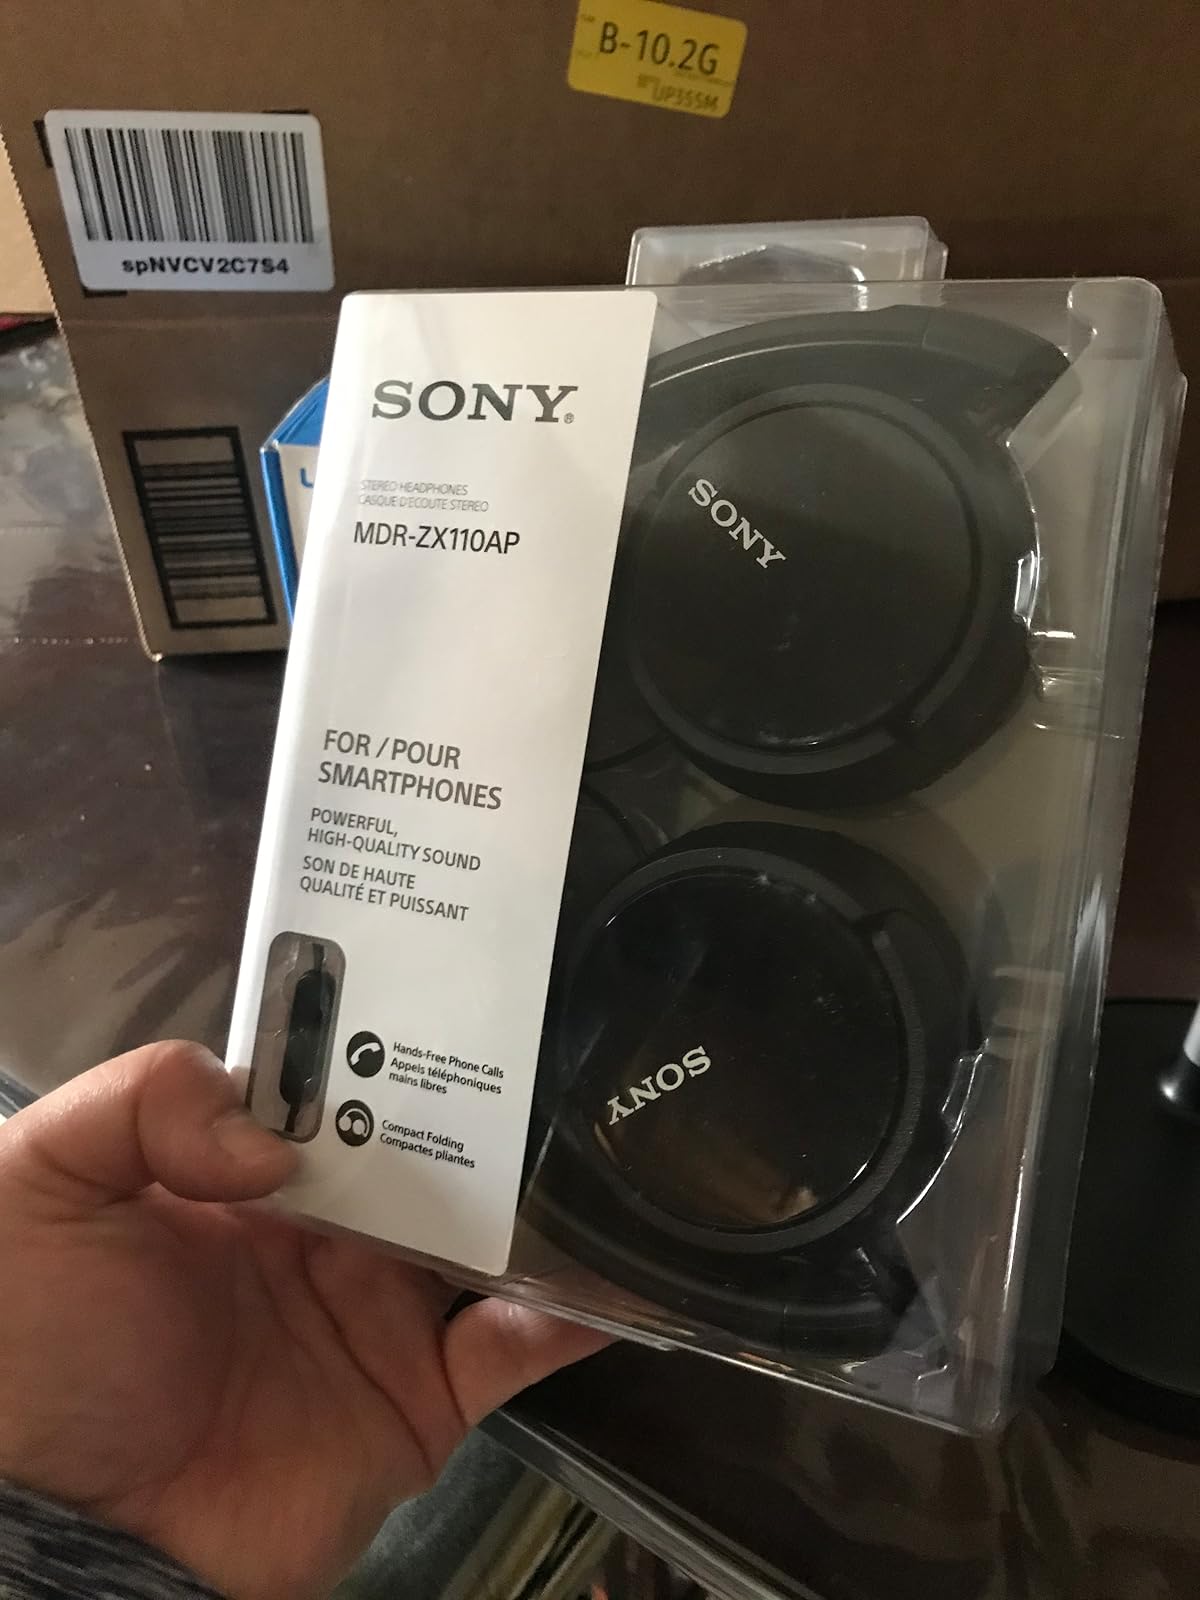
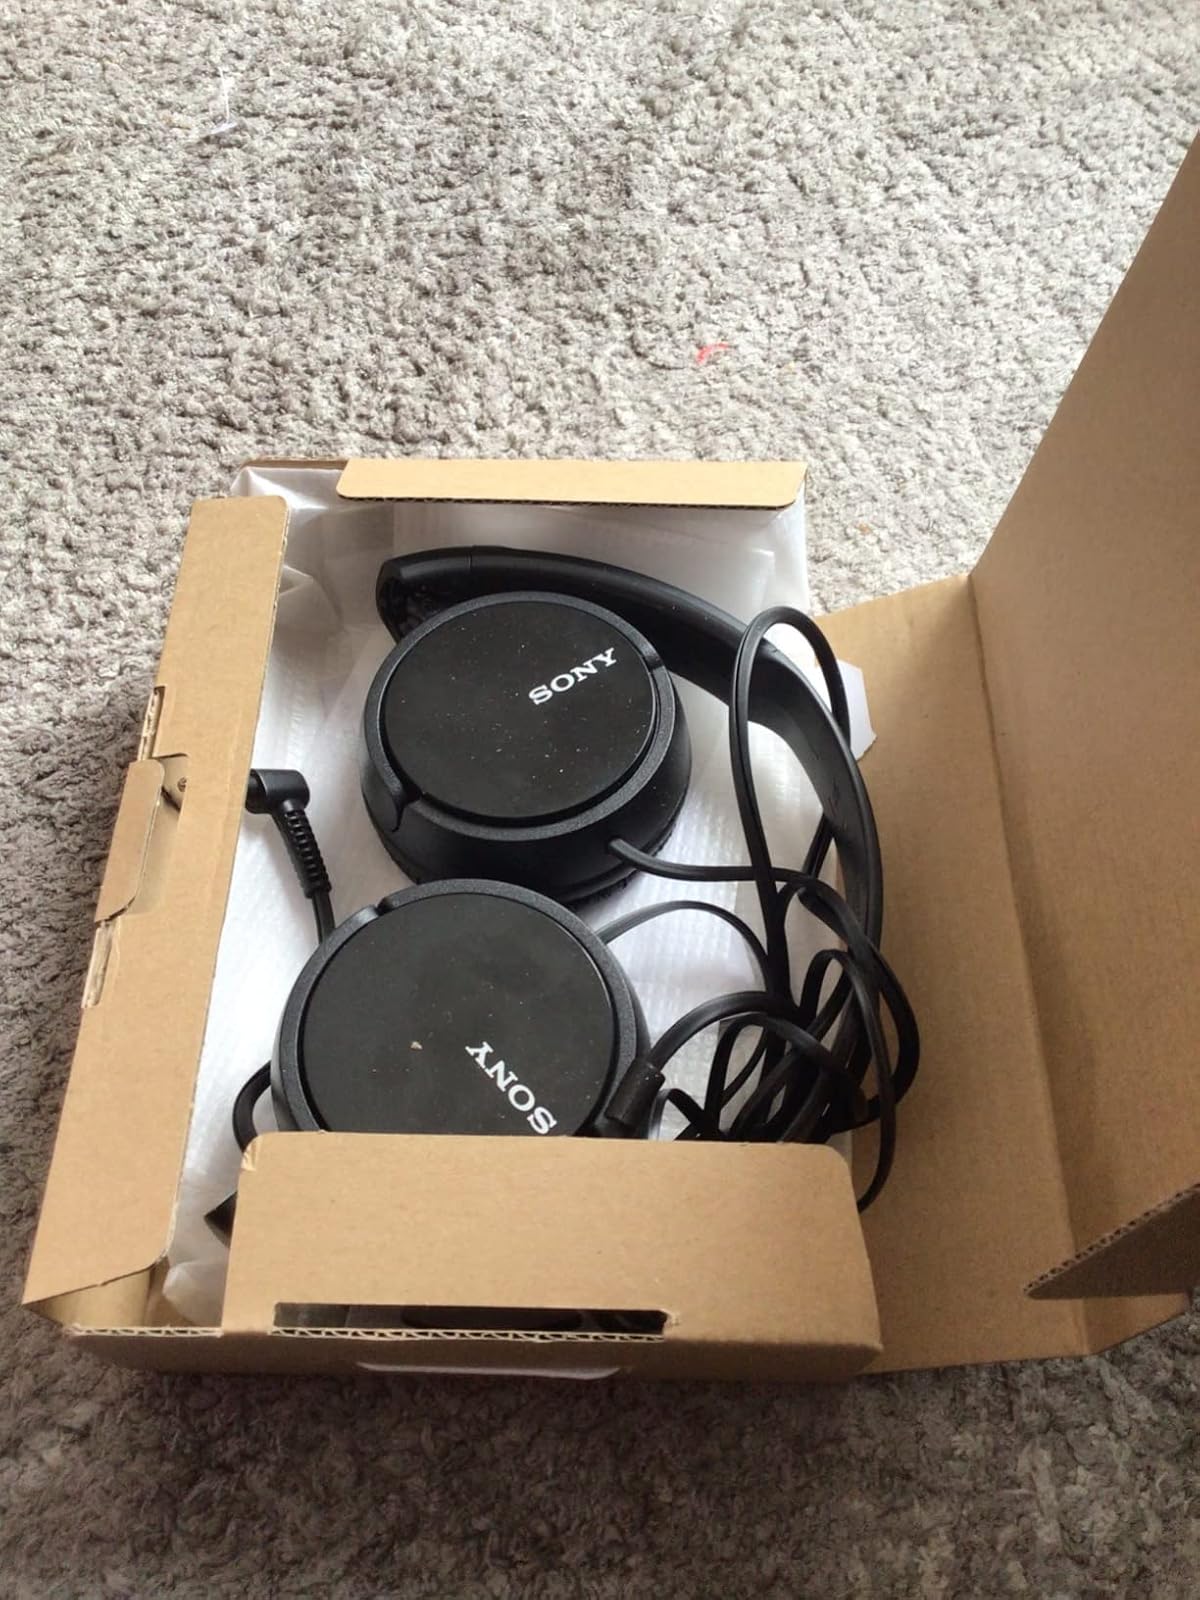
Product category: headphones
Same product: no